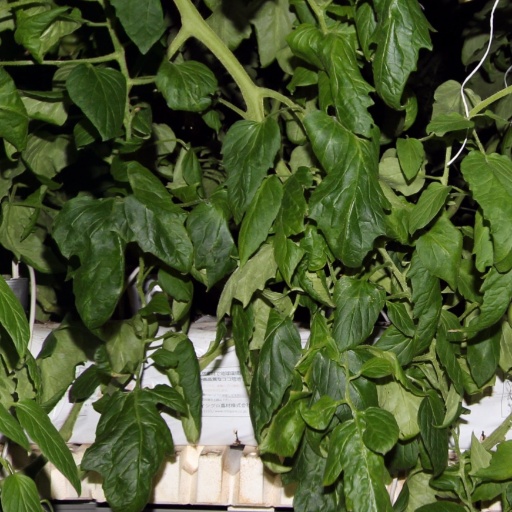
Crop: tomato